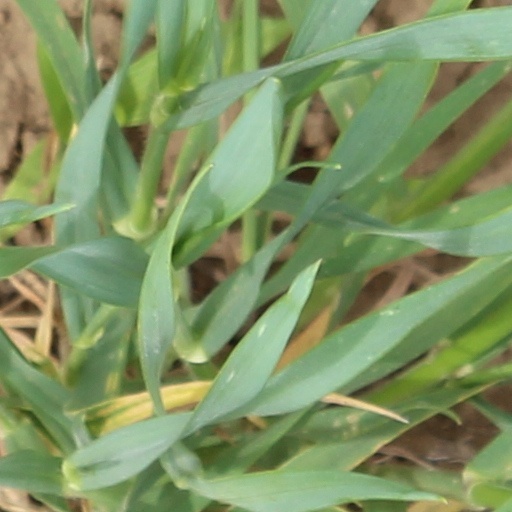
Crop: wheat